Averageness

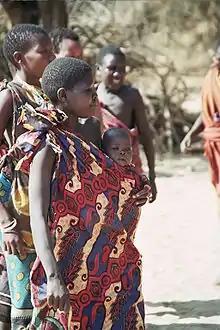
Transcending culture: Hadza people rated averaged Hadza faces as more attractive than single faces from the tribe.

This principle transcends culture. For instance, Coren Apicella and her co-workers from Harvard University created average faces of an isolated hunter-gatherer tribe of 1,000 in Tanzania, Africa, the Hadza people. Hadza people rated the averaged Hadza faces as more attractive than the actual faces in the tribe. While Europeans also rated average Hadza faces as attractive, the Hadza people expressed no preference for average European faces. Apicella attributes this difference to the wider visual experiences of the Europeans, as they had been exposed to both Western and African faces. Thus the indifference of the Hadza towards average European faces could have been the result of lacking the European norm in their visual experience. These results suggest that the rules for extracting attractive faces are culture-independent and innate, but the results of applying the rules depend on the environment and cultural experience.